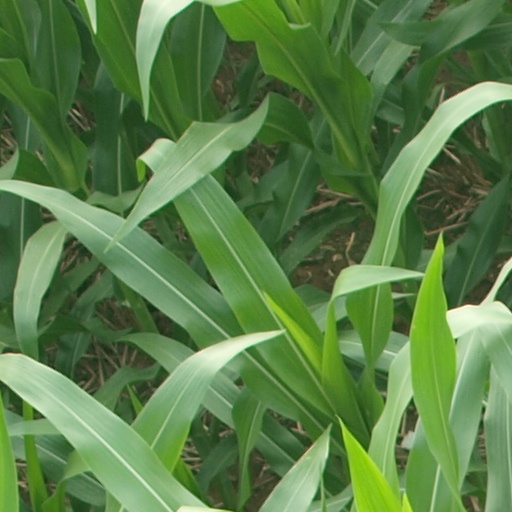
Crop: maize; corn